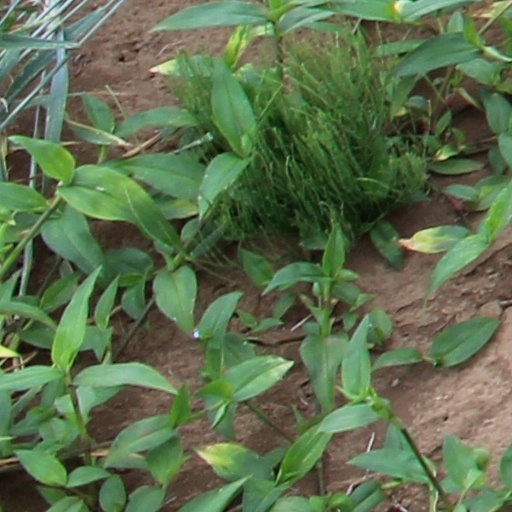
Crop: wheat